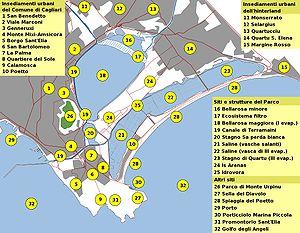
Poetto est la principale plage de Cagliari, en Sardaigne.